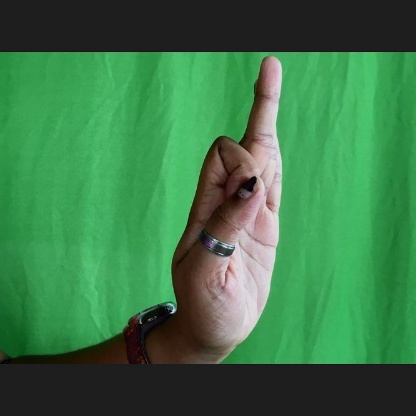
Mudra: Aralam